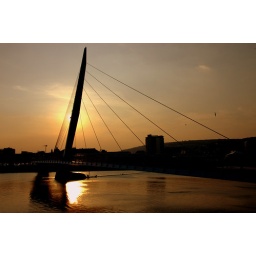
The sail bridge in Swansea SA1